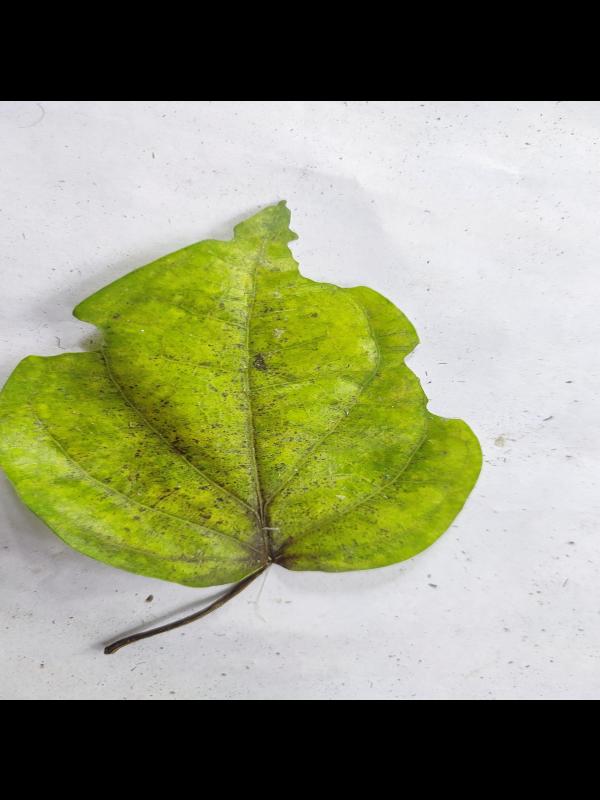
Label: Dried_Leaf